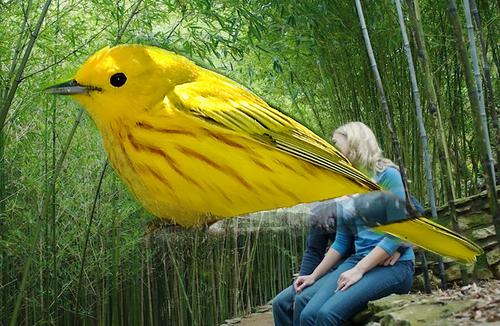
Bird species: Yellow_Warbler
Bird type: landbird
Background: land